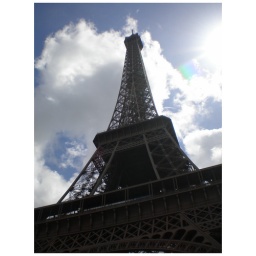
Eiffel Tower against a beautiful blue sky